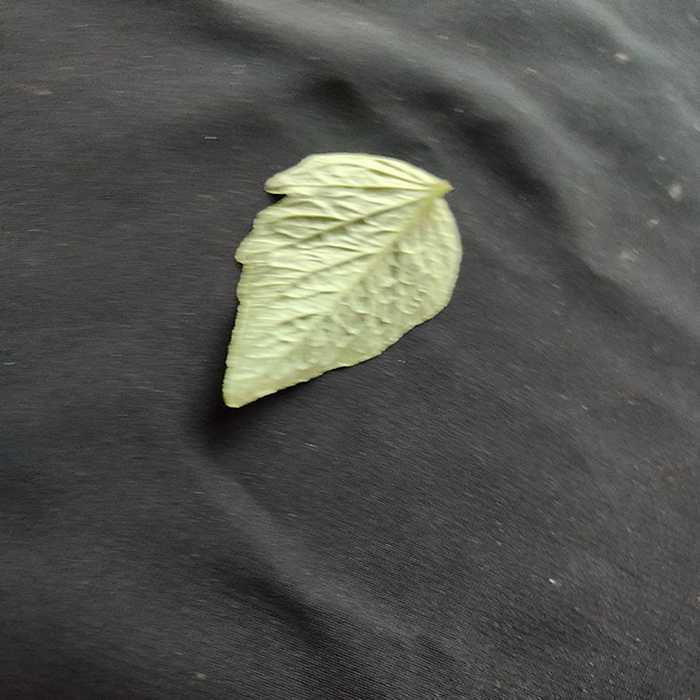
Plant: Tomato
Label: Tomato Fresh leaf